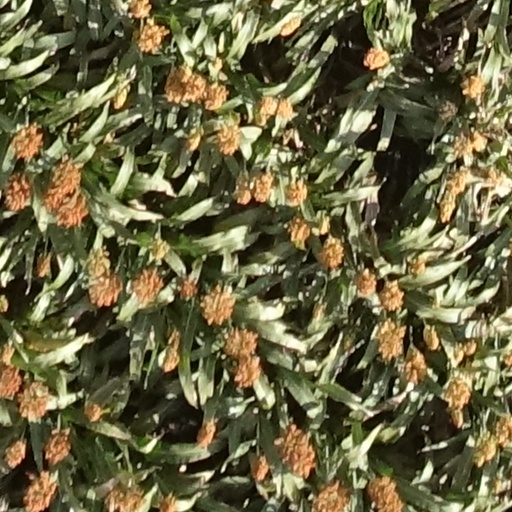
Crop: sorghum